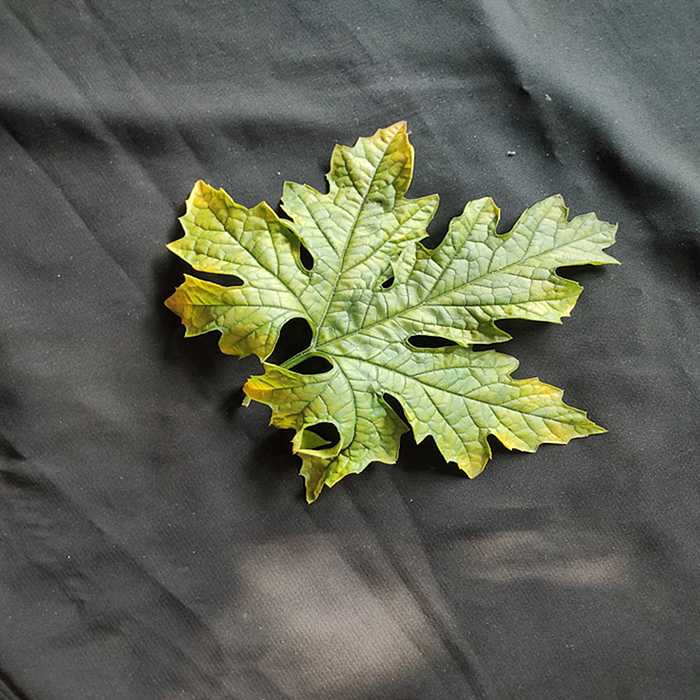
Plant: Bitter Gourd
Label: Mosaic virus